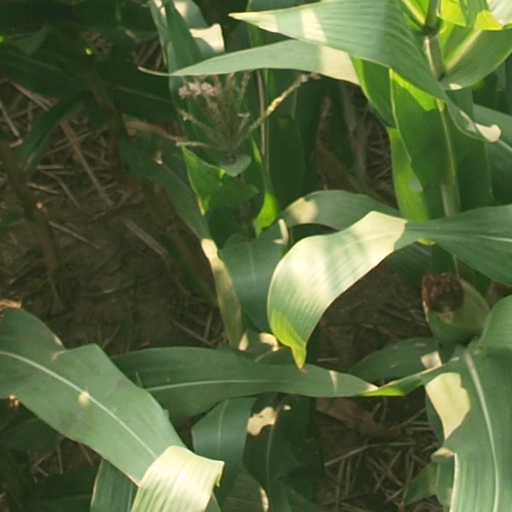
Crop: maize; corn